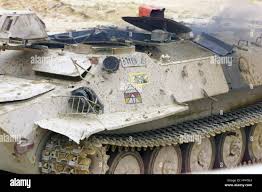
Label: MT_LB